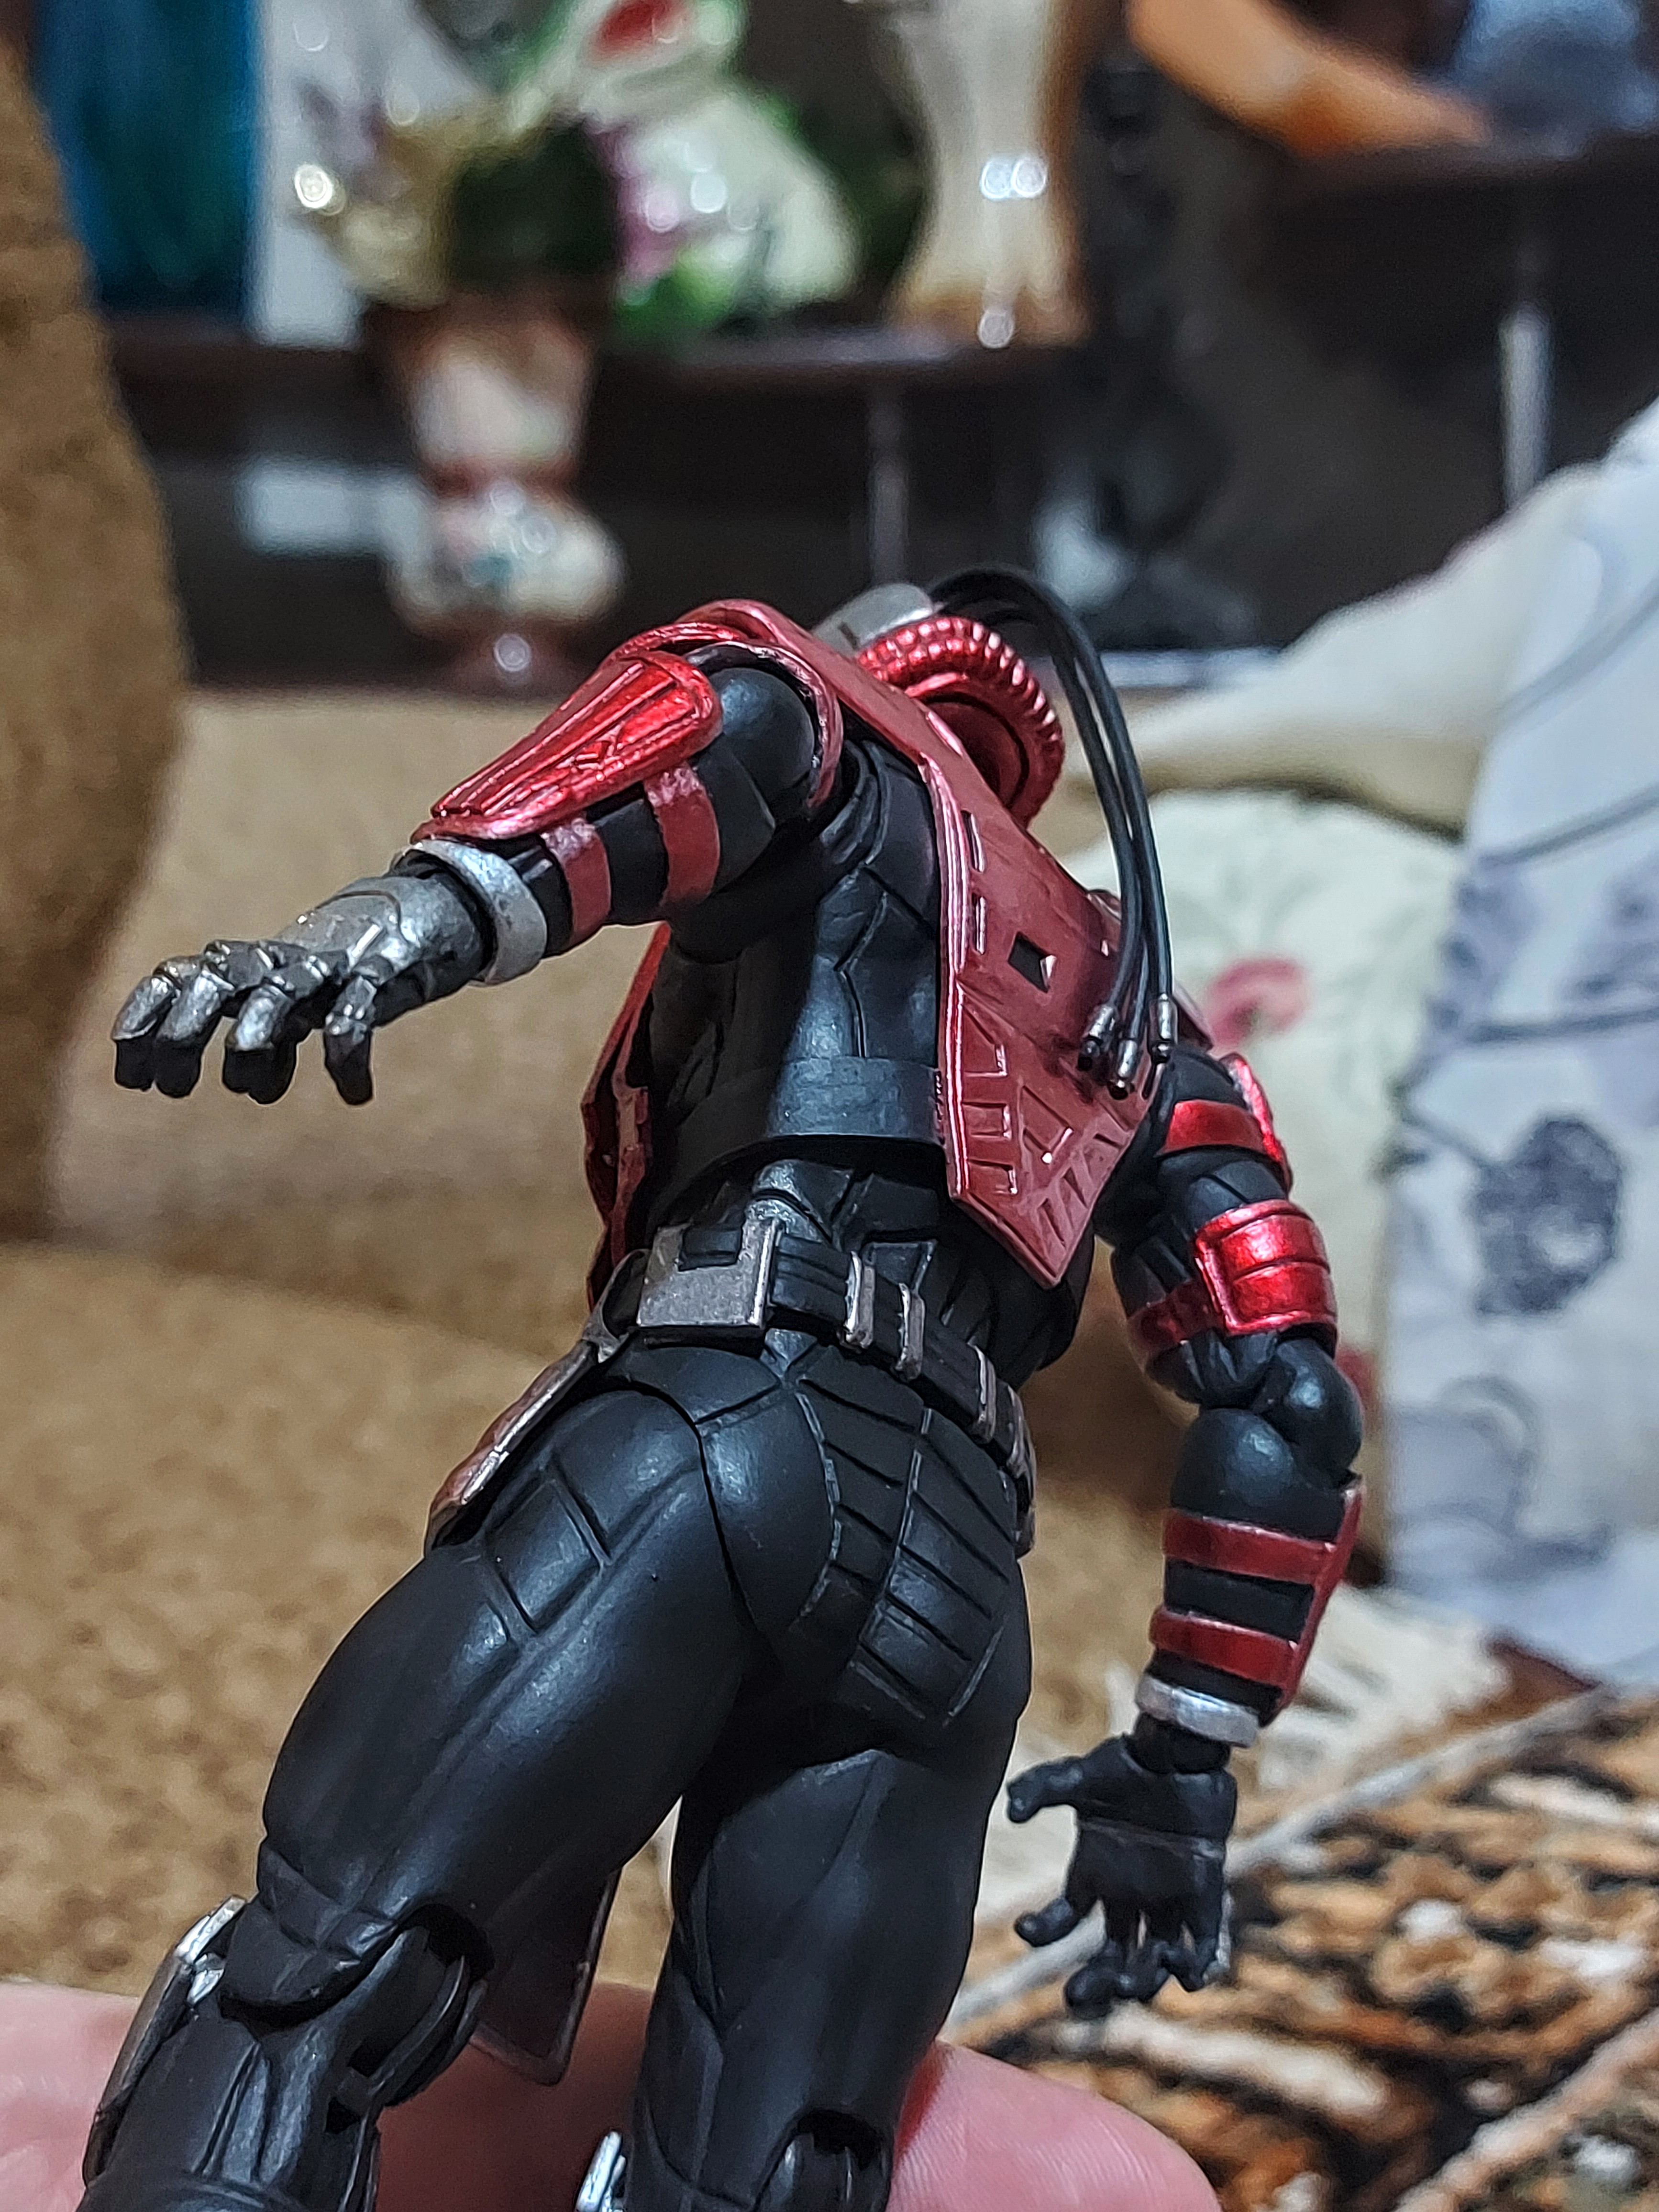
Shokan, storm, collectibles, warrior, fighter, action, figure, toy, armour, personal protective equipment, glove, latex, fictional character, helmet, action figure, carmine, sports, thigh, tournament, latex clothing, cape, knight, competition event, figurine, superhero, pattern, supervillain, costume, cosplay, hero, knee, action film, championship